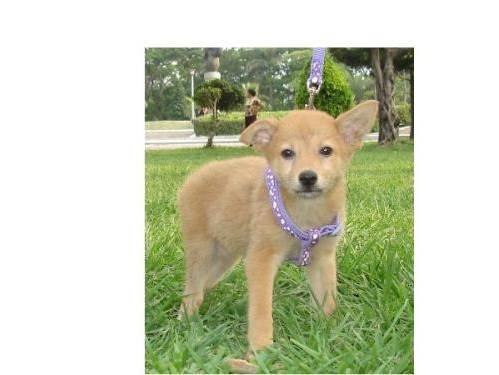
dog